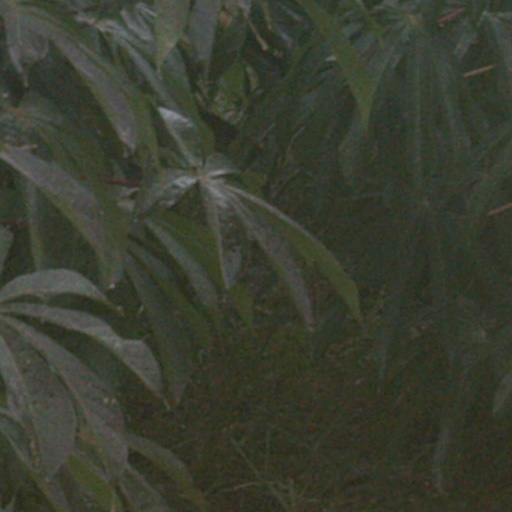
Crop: cassava